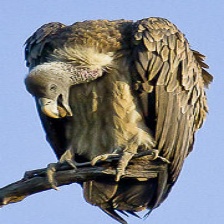
Species: INDIAN VULTURE
Scientific name: GYPS INDICUS
ImageNet parent category: vulture